Aristau

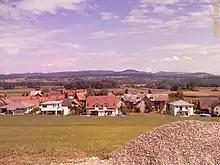
Birri village in Aristau

Aristau has an area, , of . Of this area, or 69.2% is used for agricultural purposes, while or 15.3% is forested. Of the rest of the land, or 9.3% is settled (buildings or roads), or 2.9% is either rivers or lakes and or 4.2% is unproductive land.